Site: brandenburg
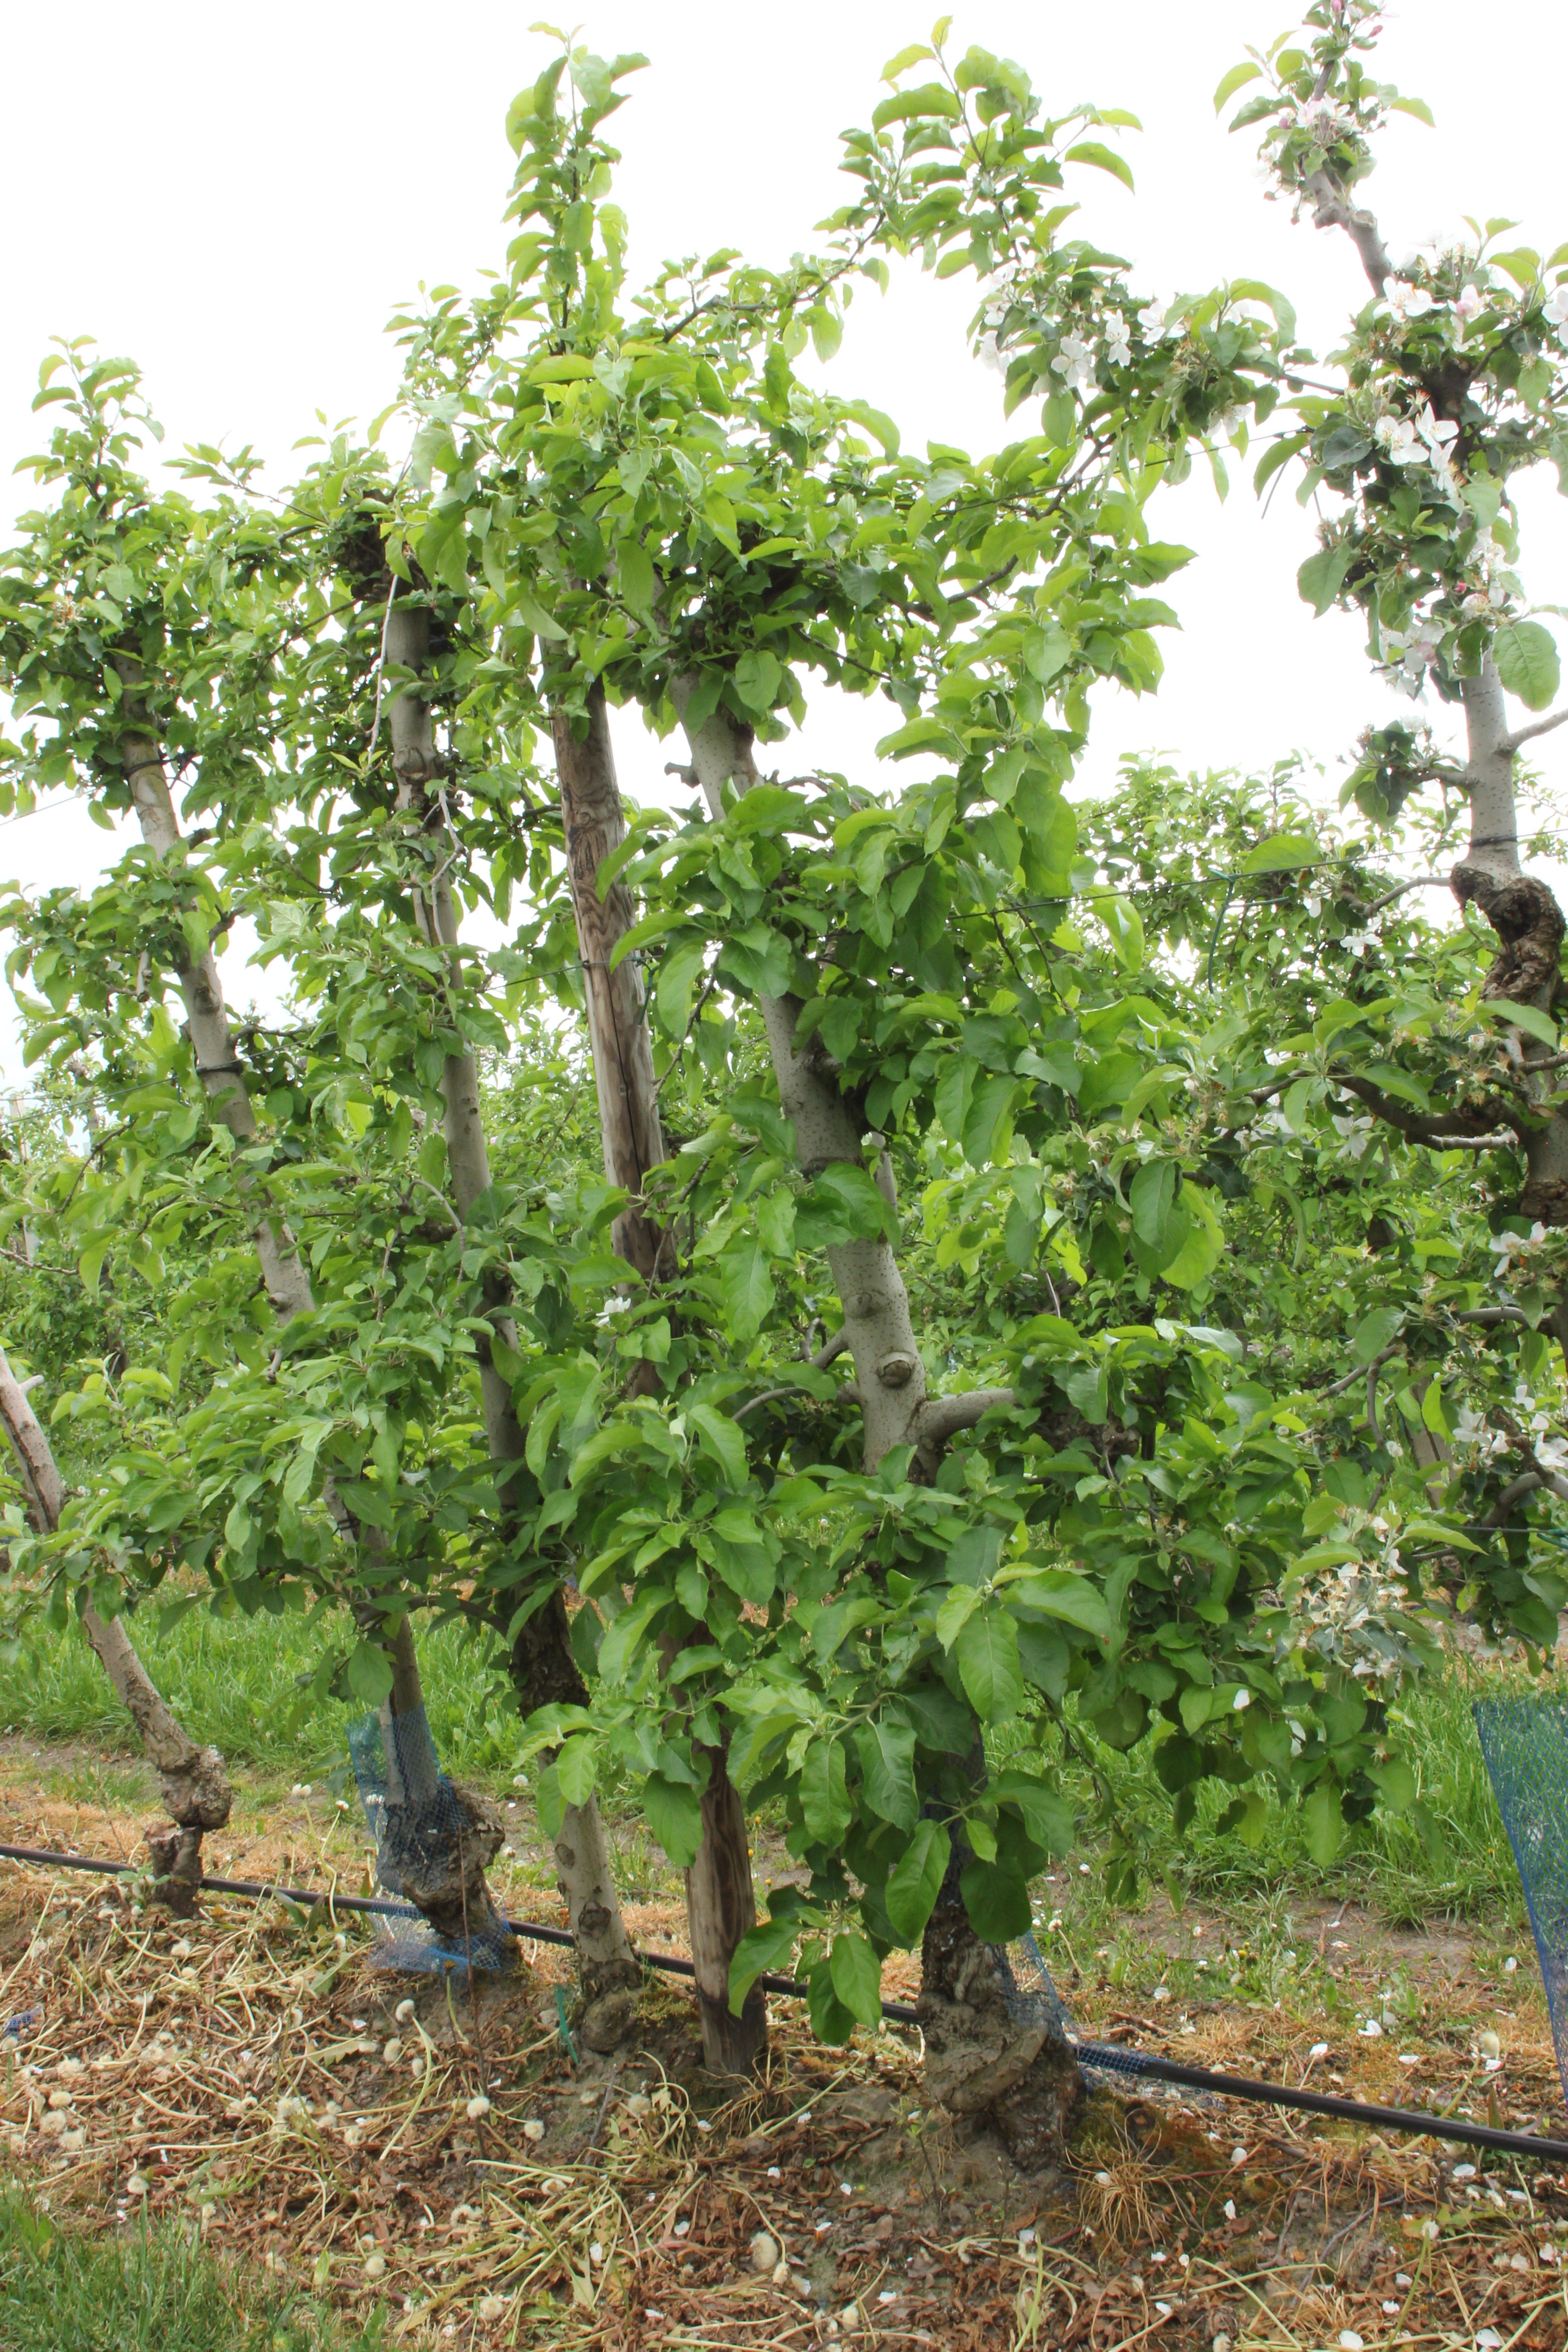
Growth stage (BBCH 67): Flowering